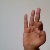
The image shows a hand gesture representing the letter 'F' in Indian Sign Language.